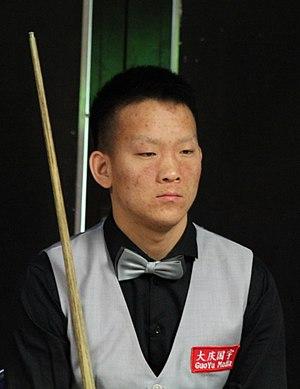
Zhang Yong, né en Chine le 21 juillet 1995, est un joueur de snooker professionnel chinois de 2015 à 2019.